Bob Meinke

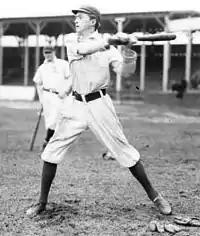
Meinke in 1909.

Robert Bernard Meinke (June 25, 1887 – December 29, 1952) was an American baseball shortstop who appeared in 2 games for the Cincinnati Reds in . He batted and threw right-handed.